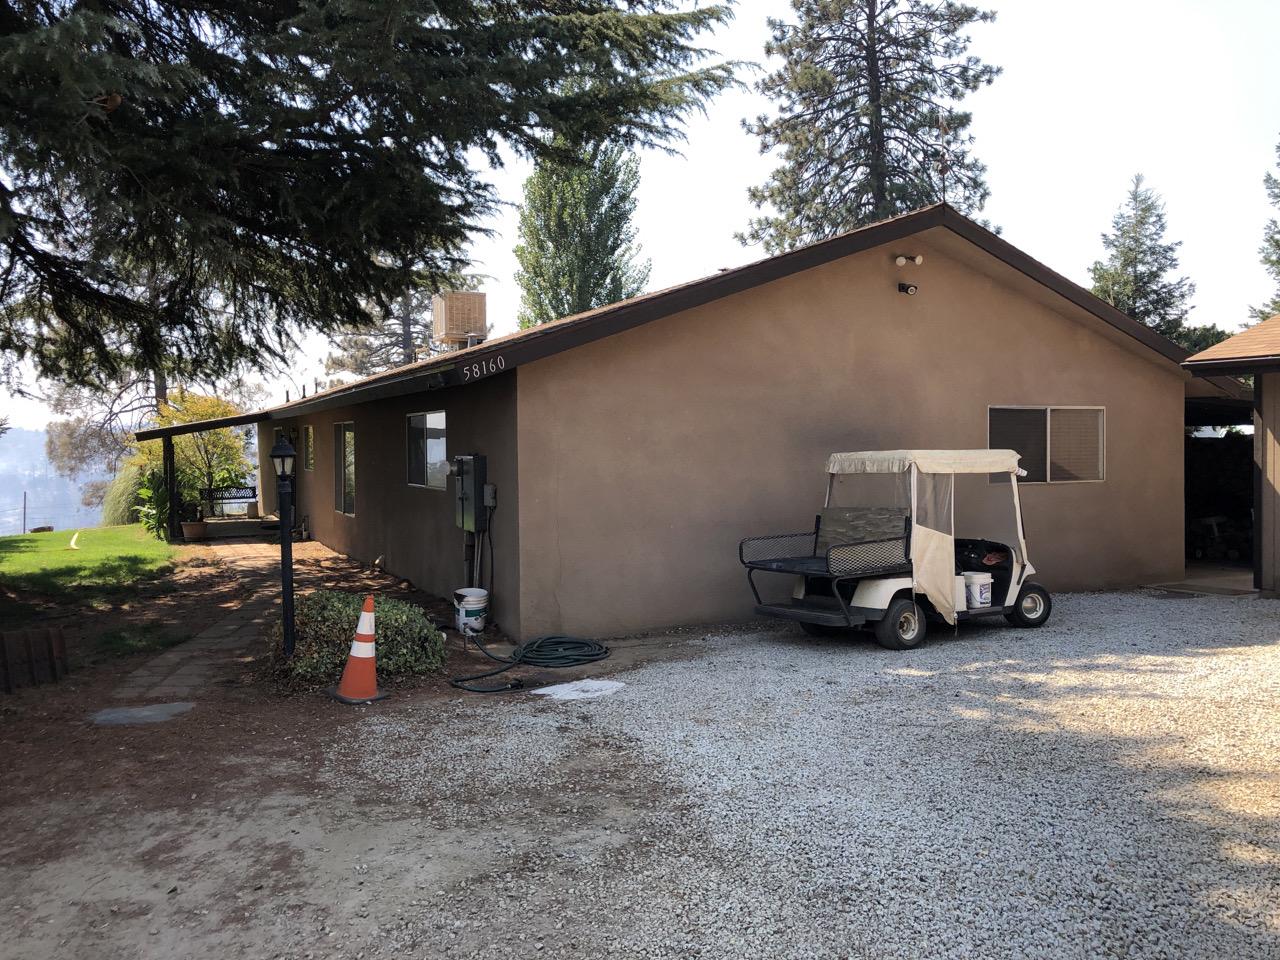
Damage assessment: no_damage